Nettleton–Mead House

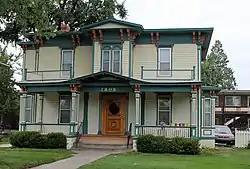
The house in 2012

The Nettleton–Mead House is a historic house in Greeley, Colorado. It is listed on the National Register of Historic Places.